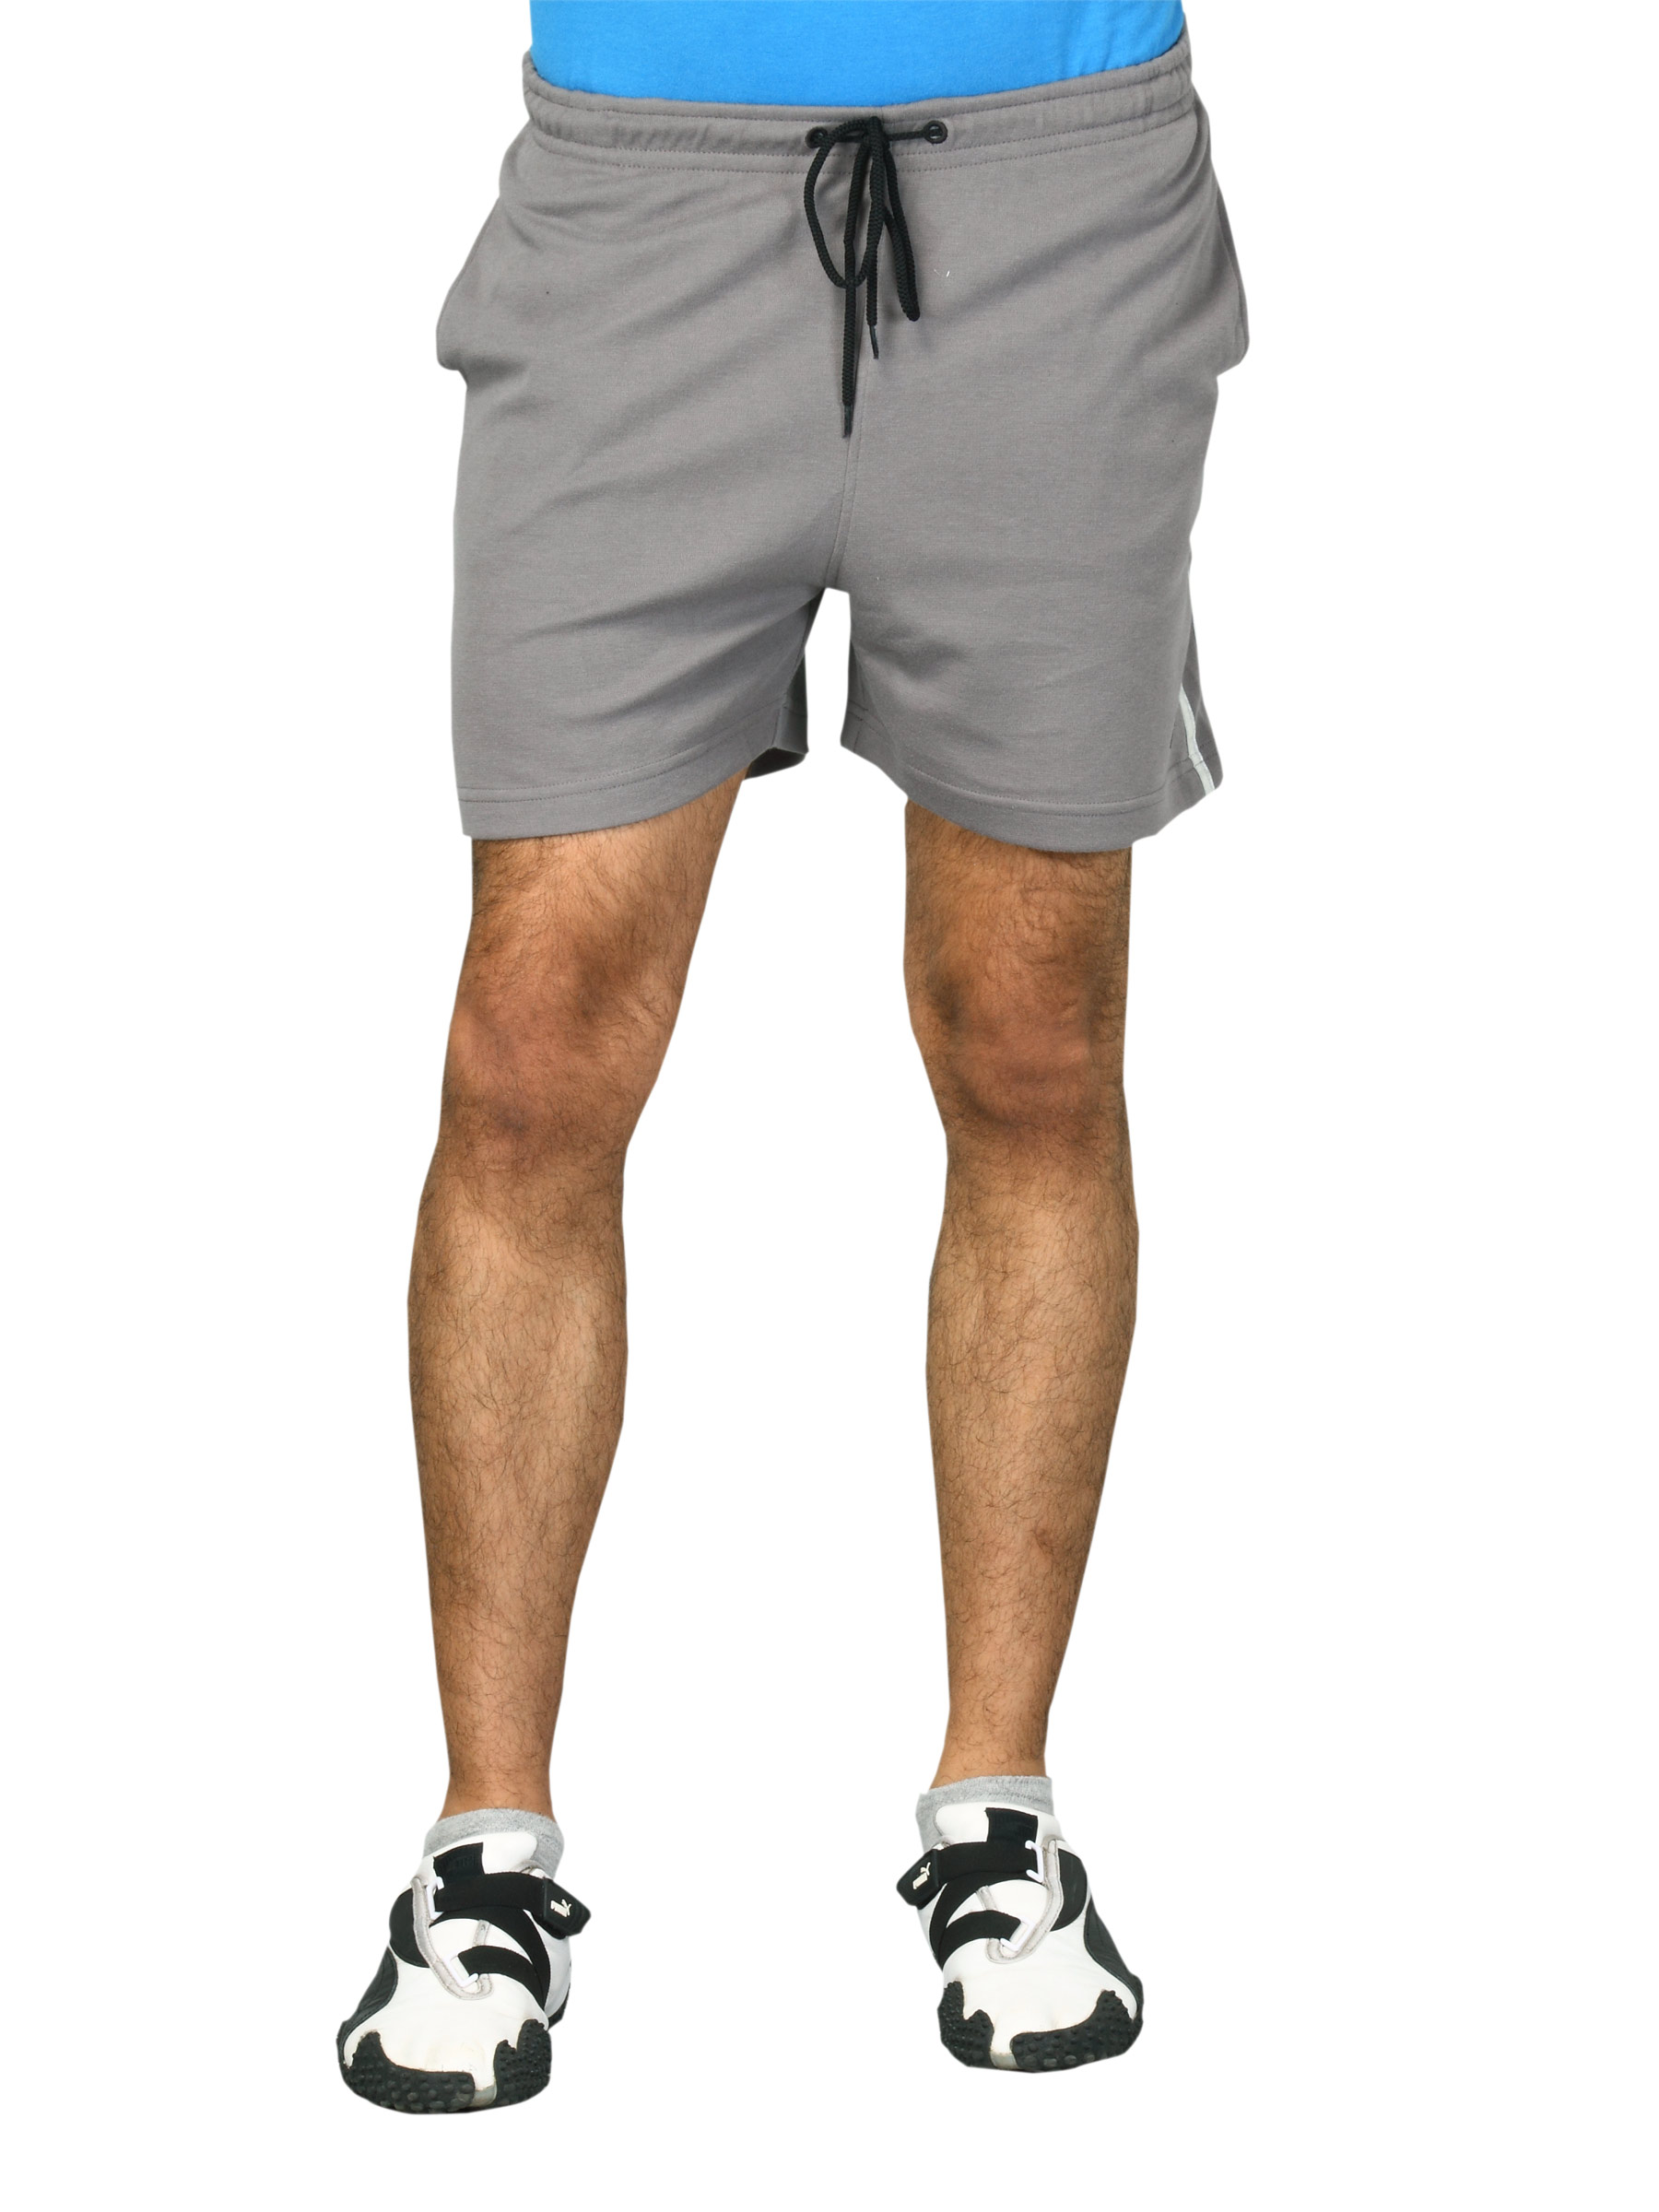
Proline Men Grey Sports Shorts
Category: Apparel / Bottomwear / Shorts
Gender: Men
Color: Grey
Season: Fall 2011
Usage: Sports